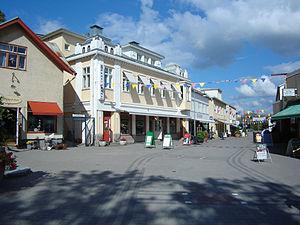
La sous-région de Turunmaa est une sous-région de la Finlande-Propre.